Council of Reims

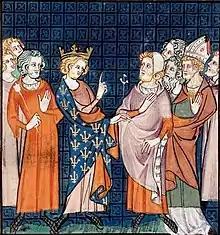
Arnulf, Archbishop of Reims at the Council of Reim, 991

A council, usually called the Synod of St-Basle, was convoked at Reims by King Hugues Capet, assisted by Gerbert of Aurillac, later Pope Sylvester II, to consider the case of Arnulf, Archbishop of Reims, illegitimate son of the late King Lothair. Arnulf was accused of conspiring with his uncle, Charles, Duke of Lower Lorraine, against Hugh Capet. He was duly deposed by the council, and Gerbert appointed in his place. This was done without the approval of Pope John XV, who refused to accept either Arnulf's removal or Gerbert's appointment. The matter dragged on until 995 when Arnulf was restored, and was only completely resolved by Pope Gregory V in 997. In a book written in the 1890s, by Alonzo T Jones, it is stated of the Council of Rheims in 991, the papacy is declared to be "the man of sin, the mystery of iniquity". Taken from The Consecrated Way to Christian Perfection, pp 105 Glad Tidings Publishers; Berrien Springs, MI. Copyright 2003 ISBN 1-931218-68-4 wherein this subject is vastly expounded upon.